Le Saulcy

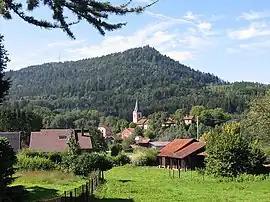
A general view of Le Saulcy

Le Saulcy is a commune in the Vosges department in Grand Est in northeastern France.